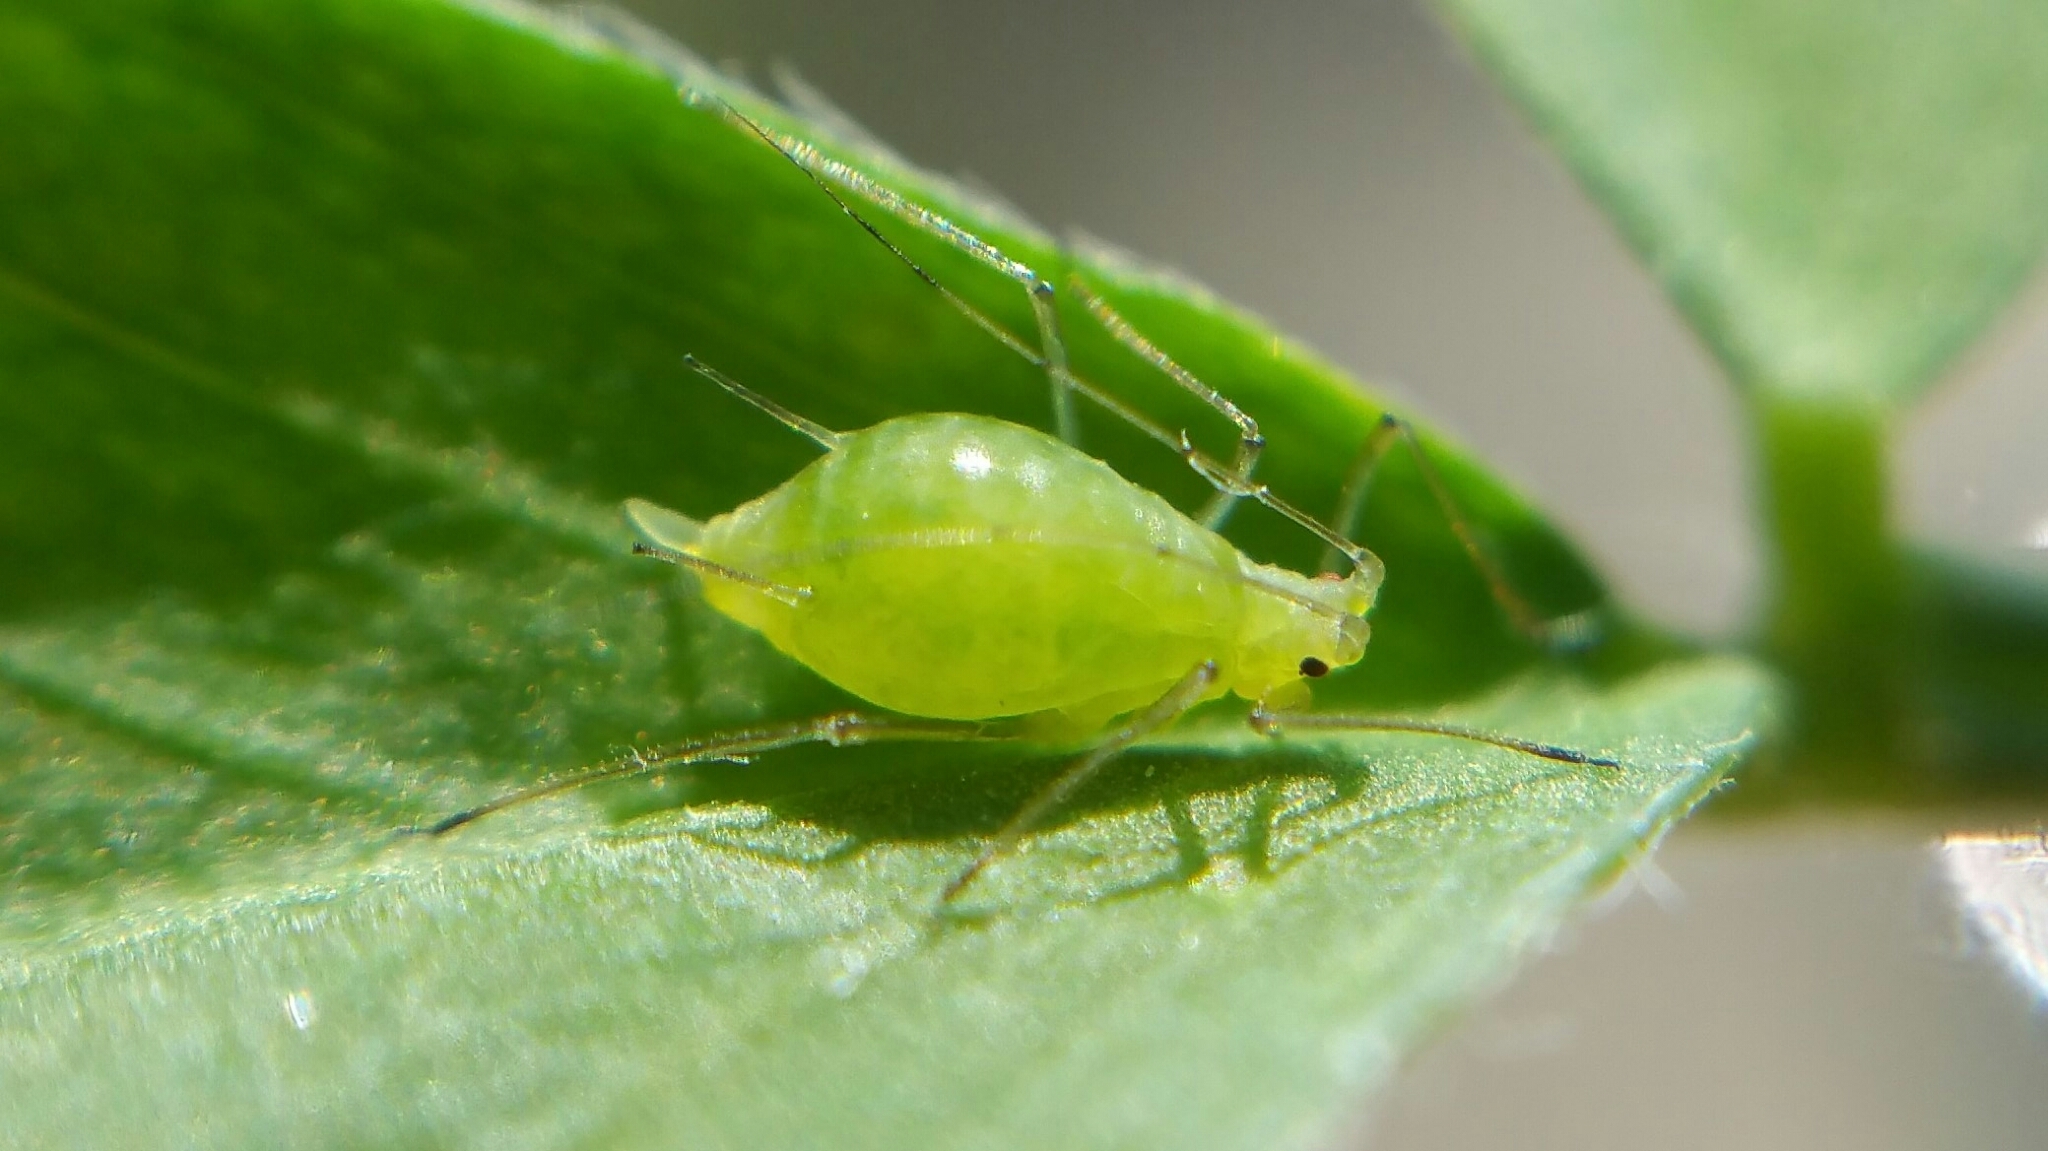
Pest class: pea_aphid